History of Denver

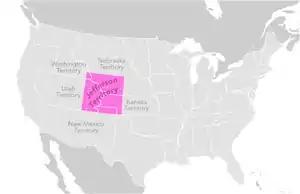
Map of Jefferson Territory

In November 1858, General William Larimer and Captain Jonathan Cox, Esquire, two of the land speculators from eastern Kansas Territory that had met with the Territorial Governor James W. Denver (who honorarily gave them appointments such as commissioner, judge and sheriff) unpacked their wagons and divided up the supplies. Larimer looked over the Auraria landscape and was not satisfied with the first area chosen. He moved to a new area where he set up a campfire and four cottonwood poles crossed together, creating the first "Larimer Square" to stake a square-mile claim on the site of the St. Charles claim, across the creek from the existing mining settlement of Auraria. The majority of the settlers in St. Charles had returned to Kansas for the winter and left only a small number of people behind to guard their claim, including one of their leaders named Charles Nichols. Larimer and his followers gave the representatives whiskey, promises, and the threat of a noose, whereby the St. Charles claim was surrendered.